Santa Ana Bulldogs

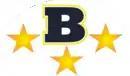
Home Uniform Logo

The Bulldogs wear two uniforms, their helmets are navy blue with a B on it, their home jersey is navy blue with white and gold numbers with white pants and navy blue socks.